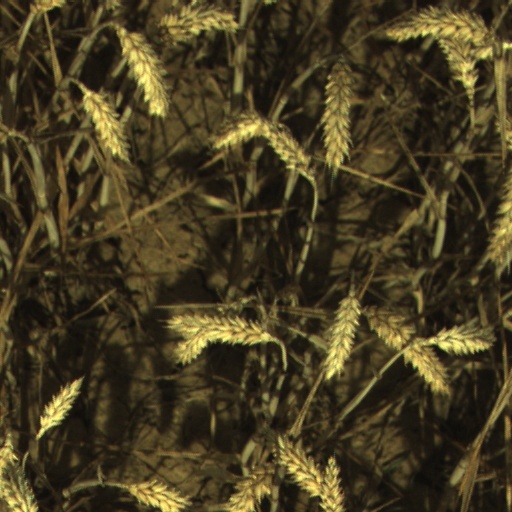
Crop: wheat